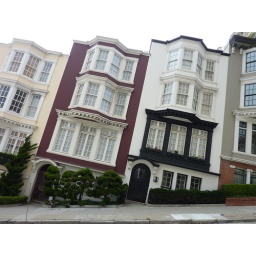
The houses are vertical in real life but the picture demonstrates just how steep the hill was.